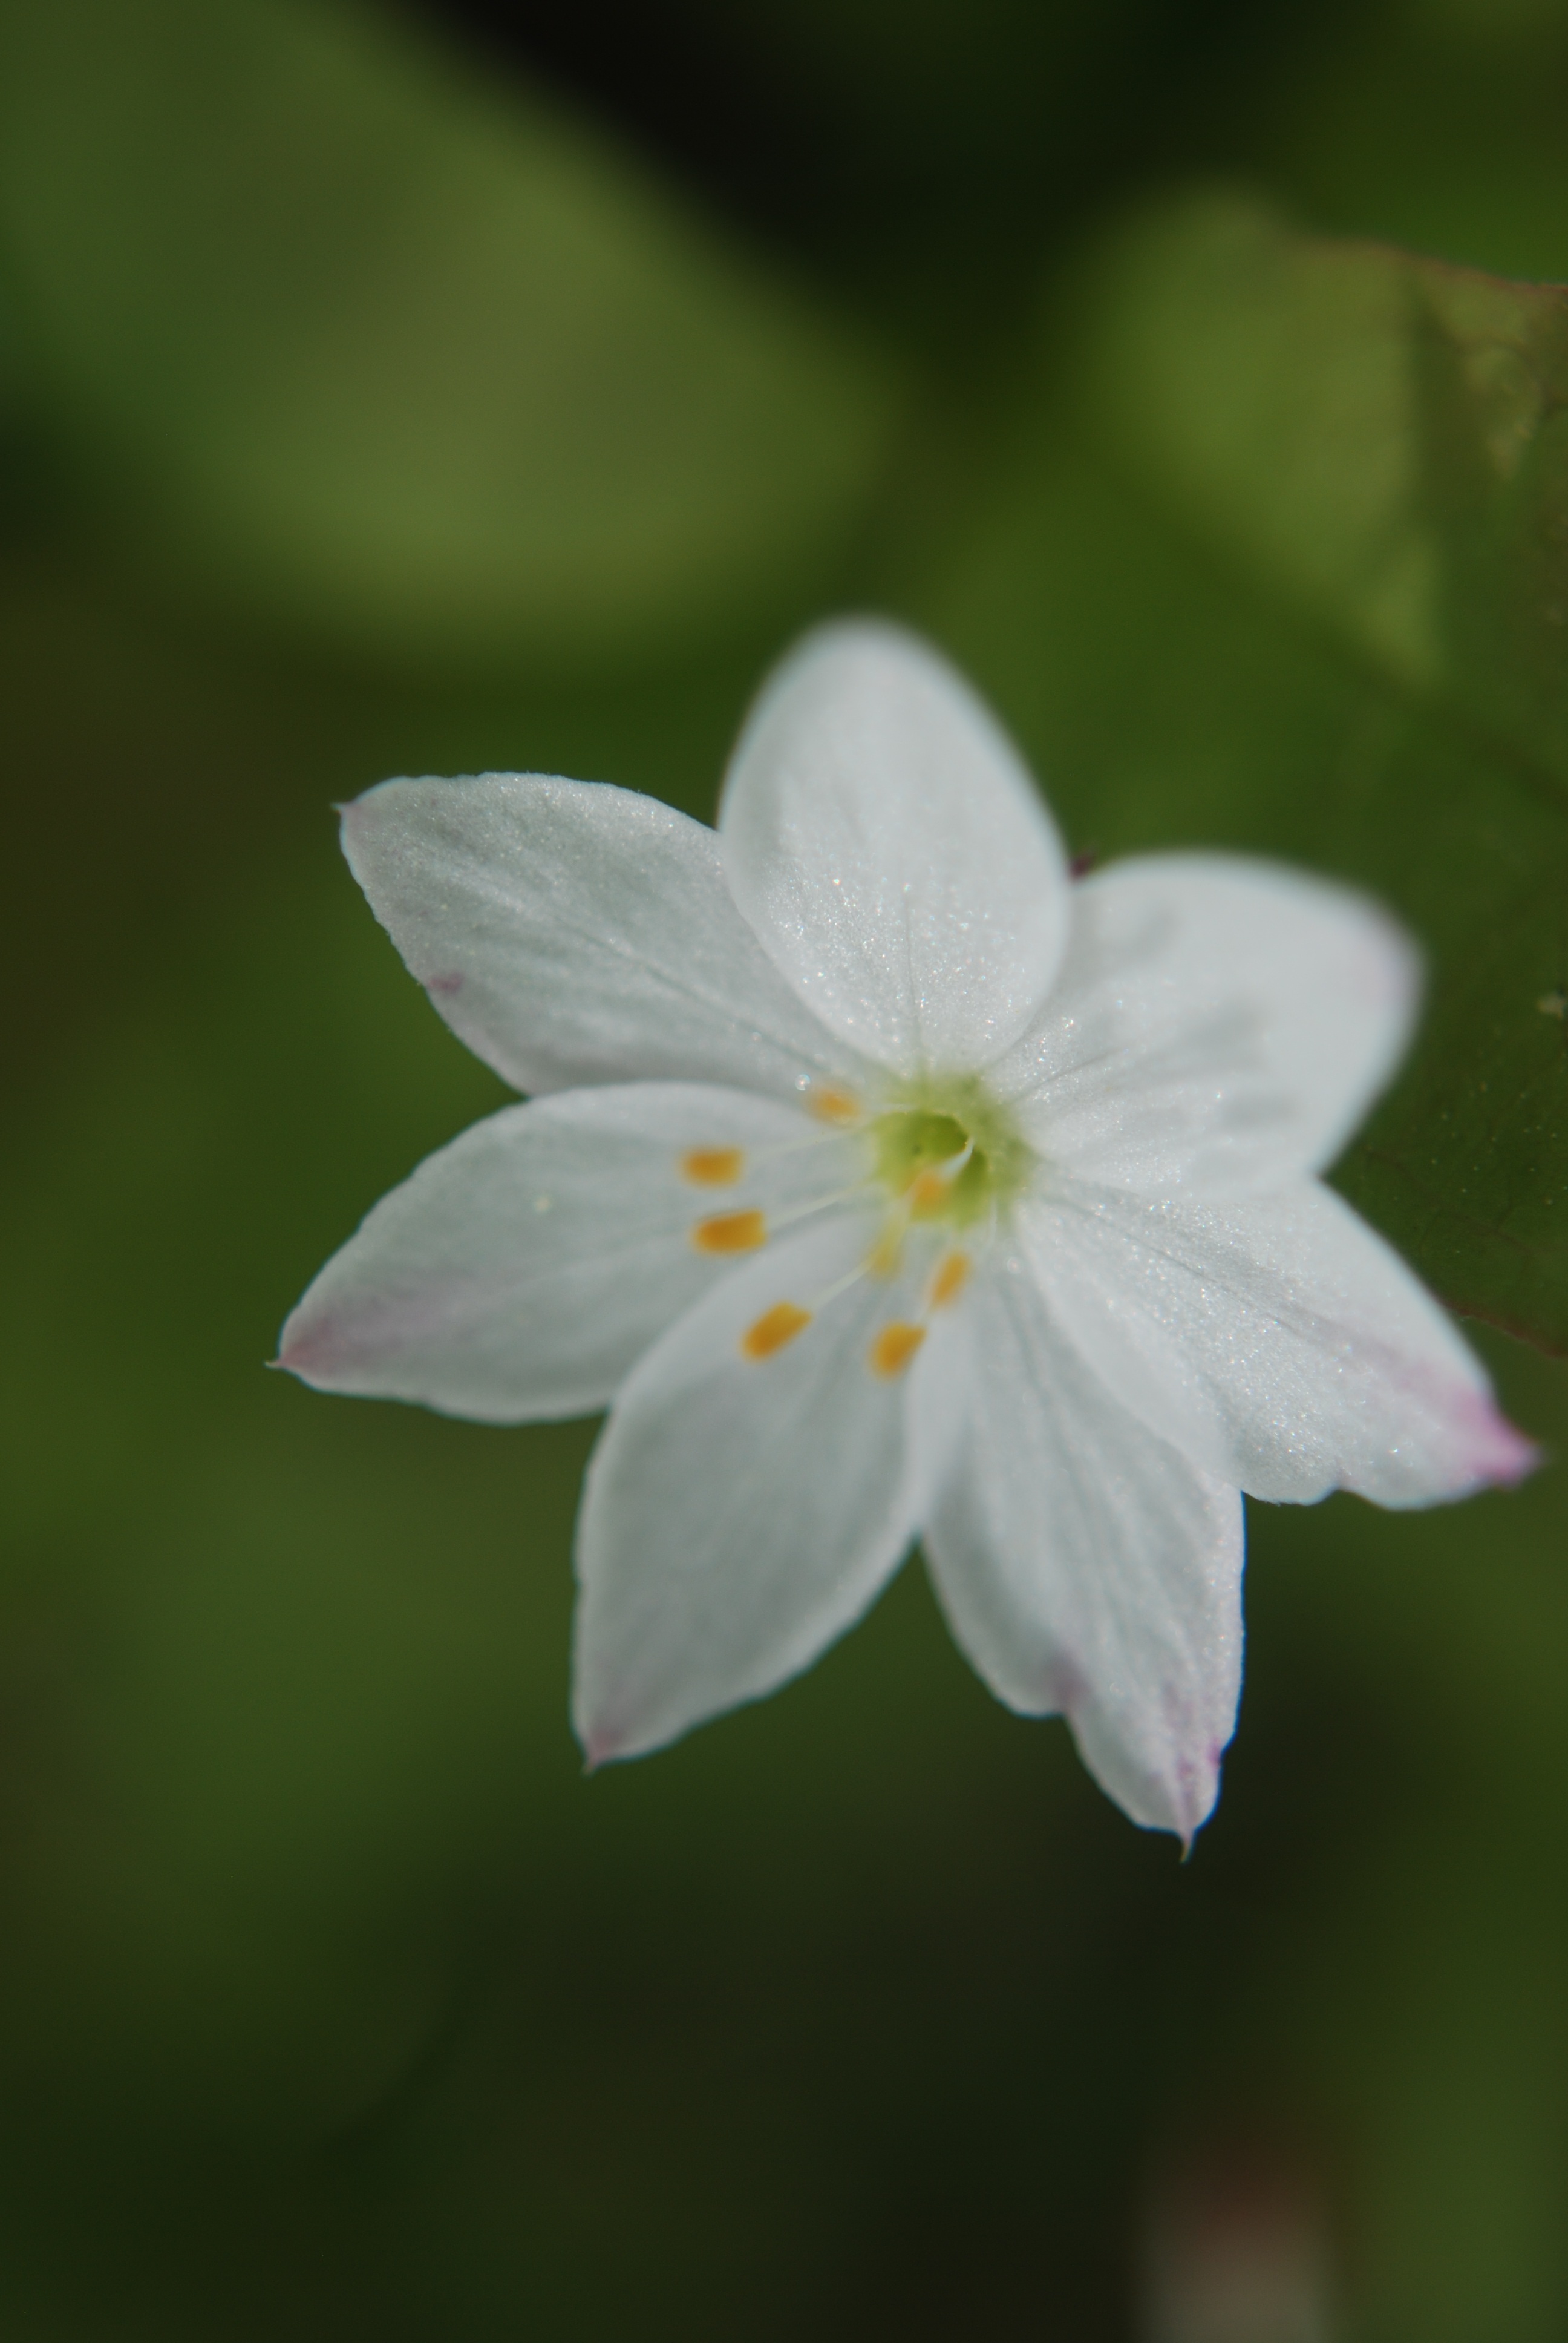
nature, blossom, plant, white, leaf, flower, petal, summer, spring, green, botany, garden, flora, wildflower, close up, macro photography, flowering plant, plant stem, land plant